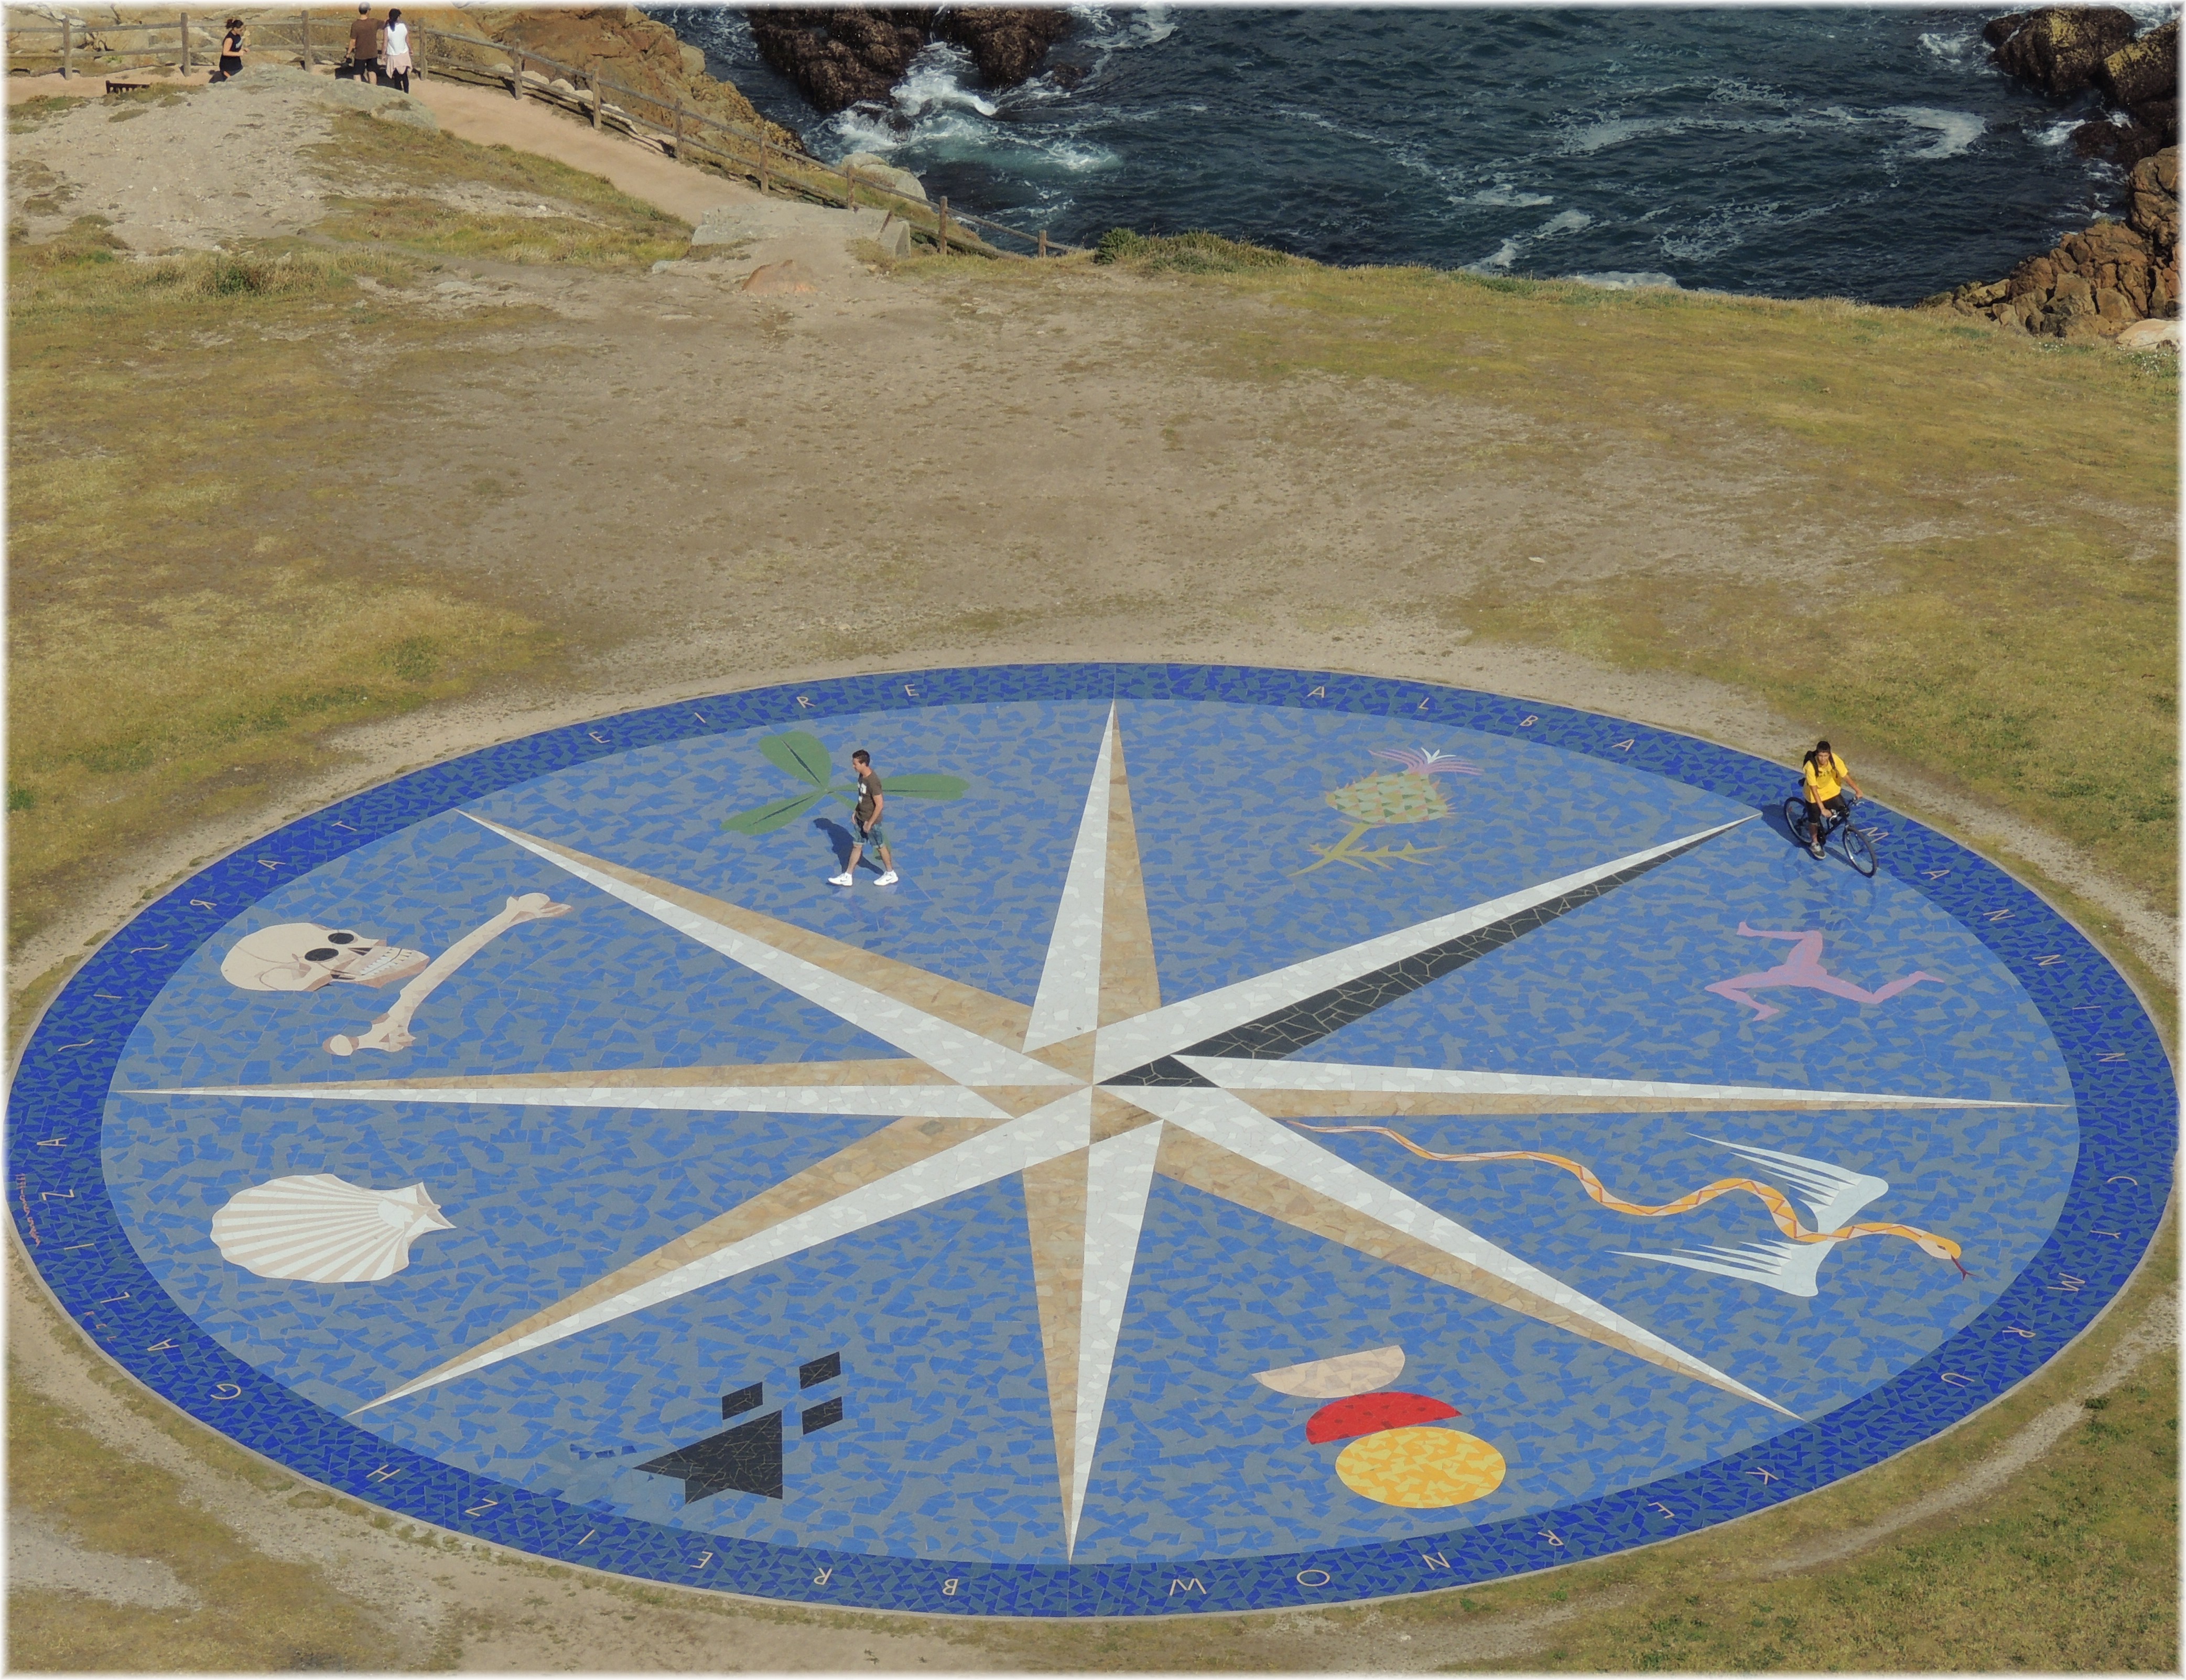
cool image, shape